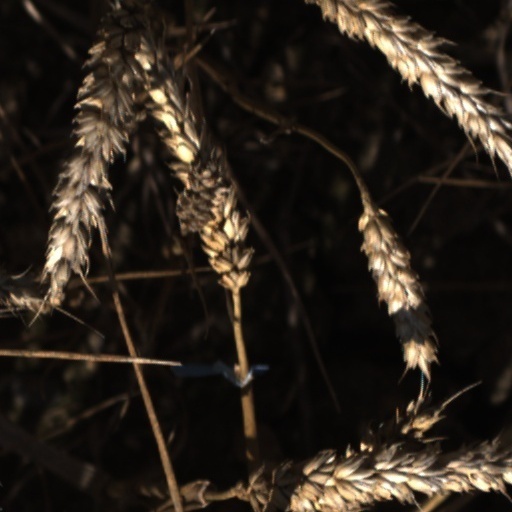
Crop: wheat